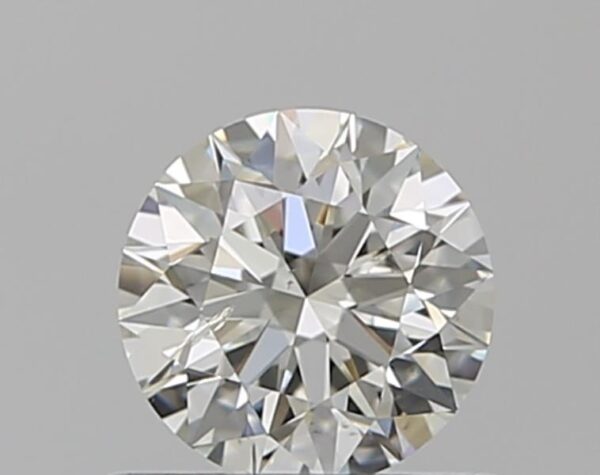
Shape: round
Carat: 0.5
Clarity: SI2
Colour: J
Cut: EX
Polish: EX
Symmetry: EX
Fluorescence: F
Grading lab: GIA
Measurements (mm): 5.05 x 5.06 x 3.19